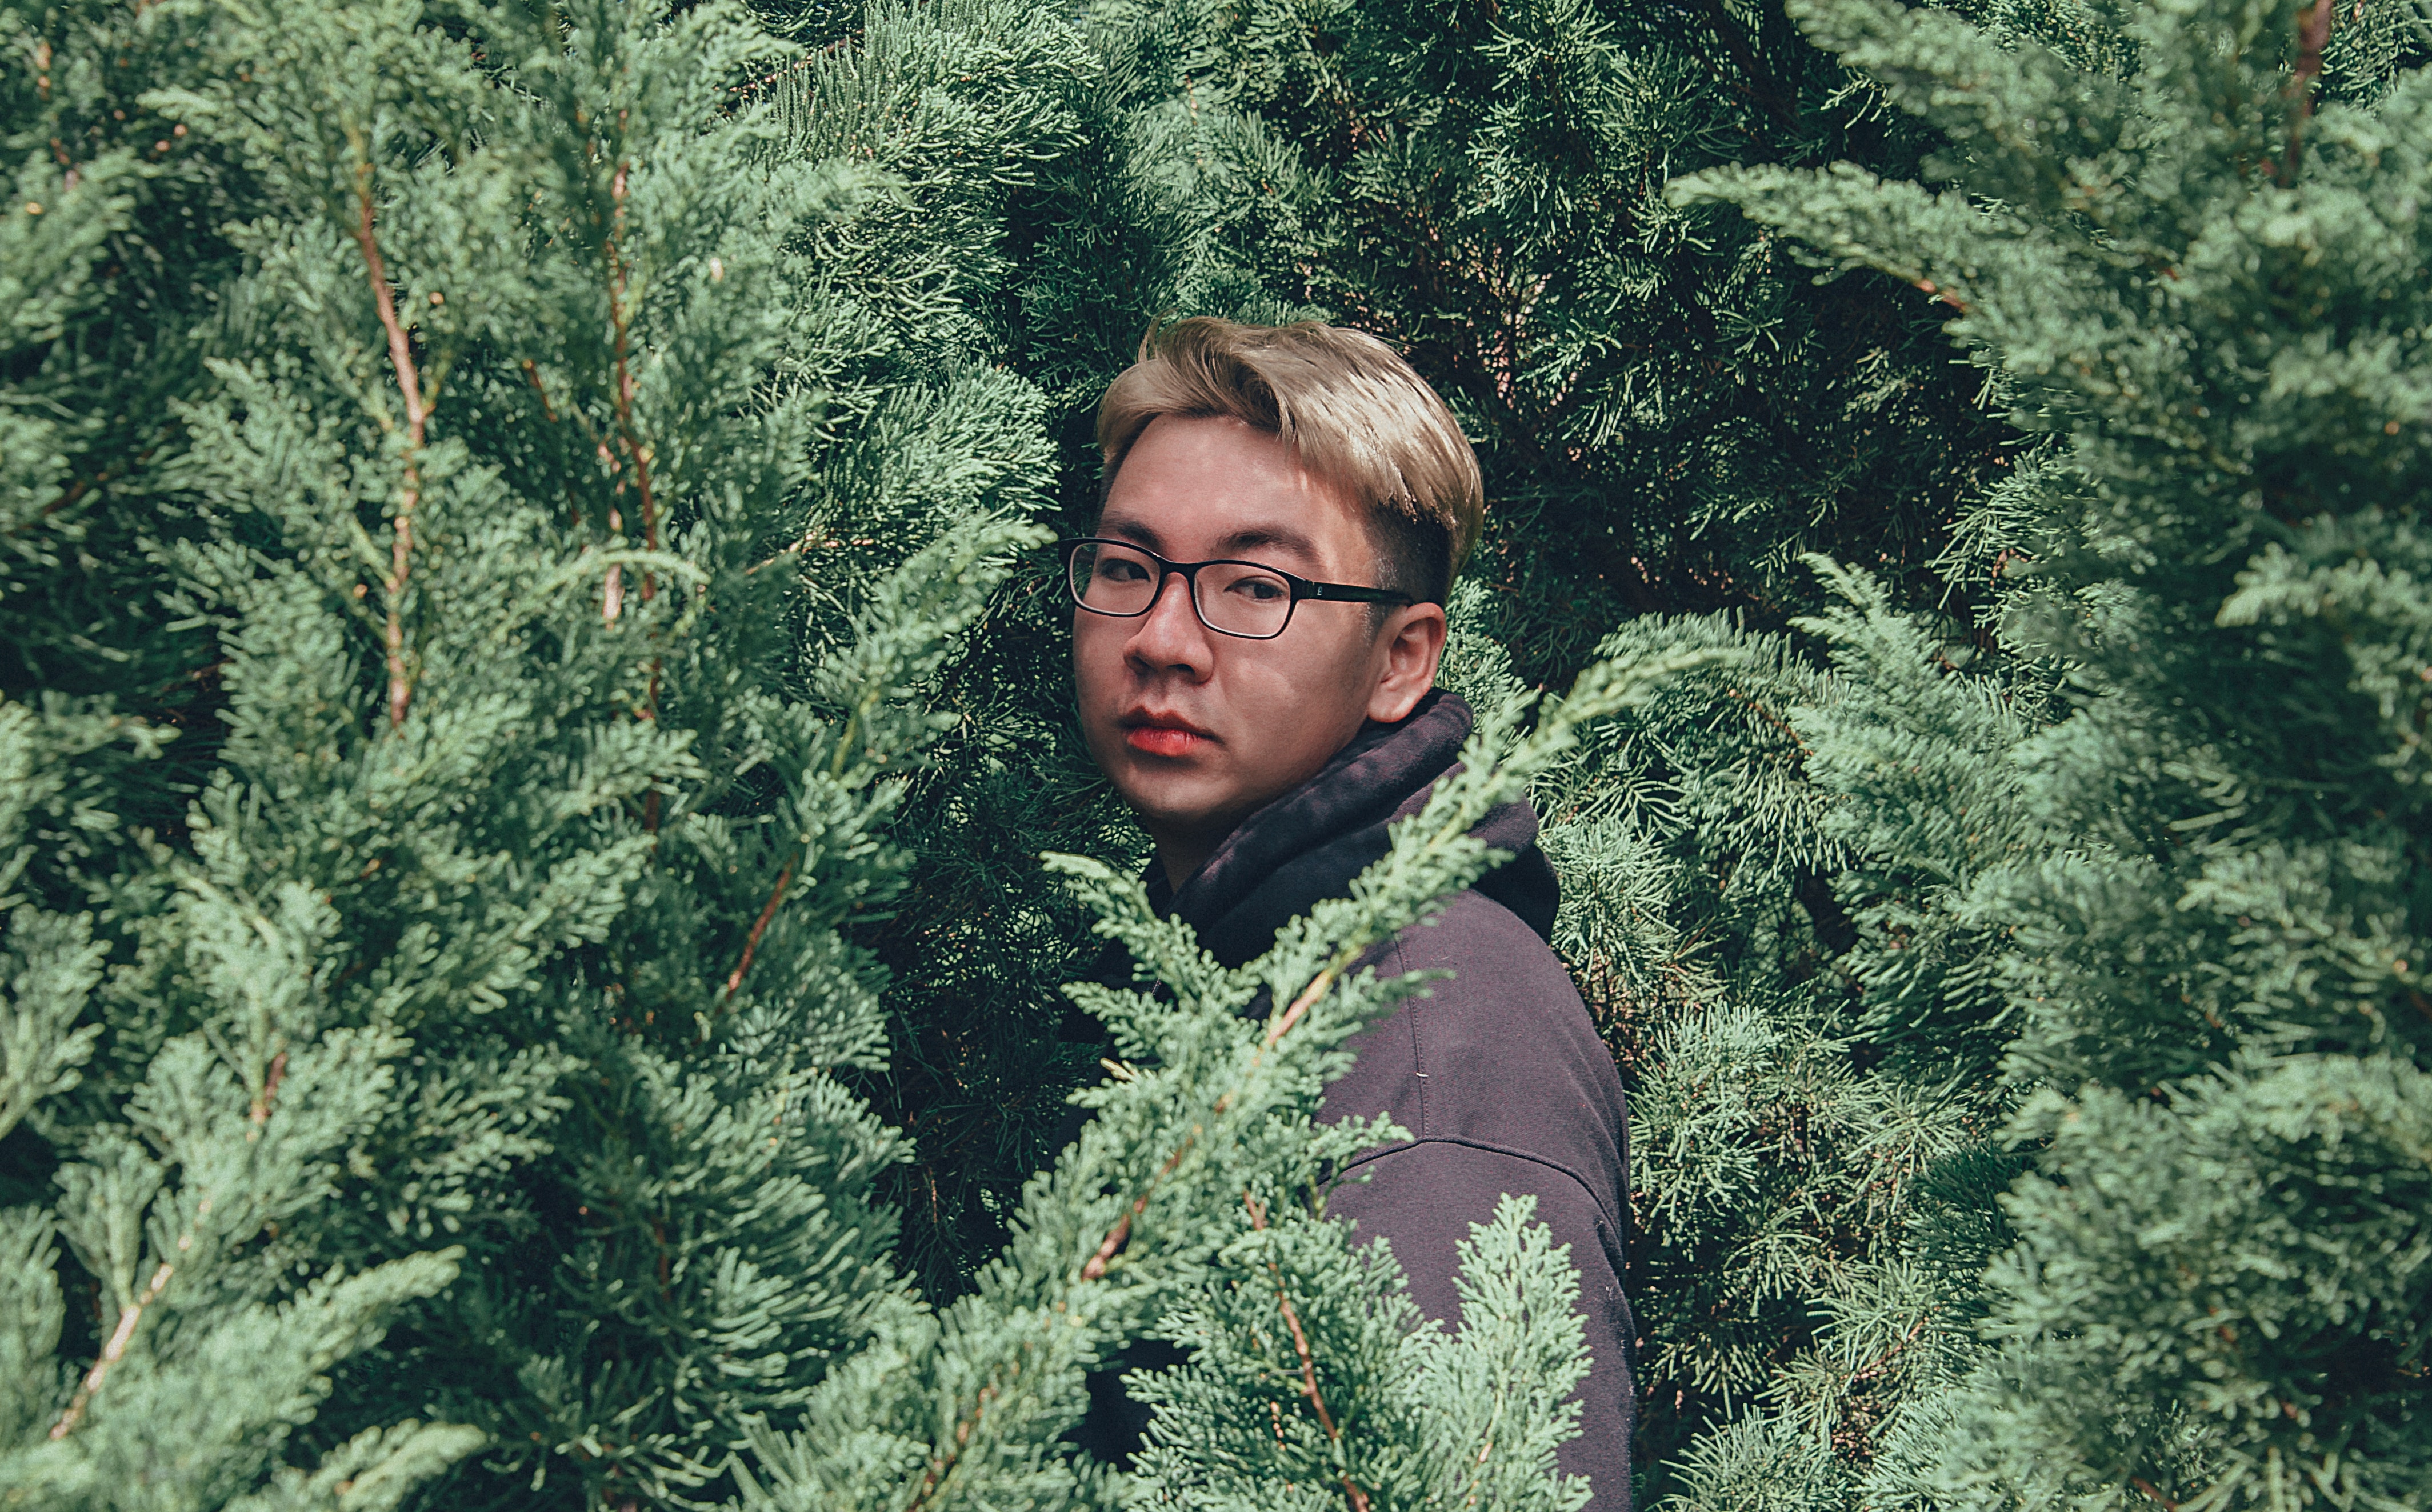
tree, green, vegetation, wilderness, biome, botany, forest, glasses, leaf, plant, woody plant, branch, shrub, eyewear, evergreen, Red juniper, conifer, plant community, pine family, cypress family, thuya, jungle, fir, rainforest, spruce, winter, beard, temperate coniferous forest